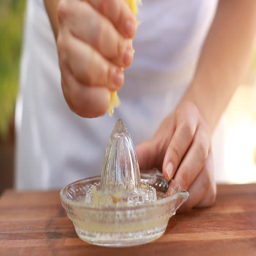
hands squeezing lemon in to a jar on wooden cutting board .